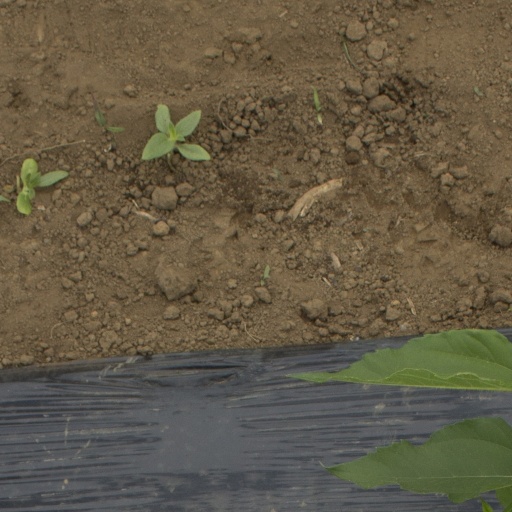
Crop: Jerusalem artichoke